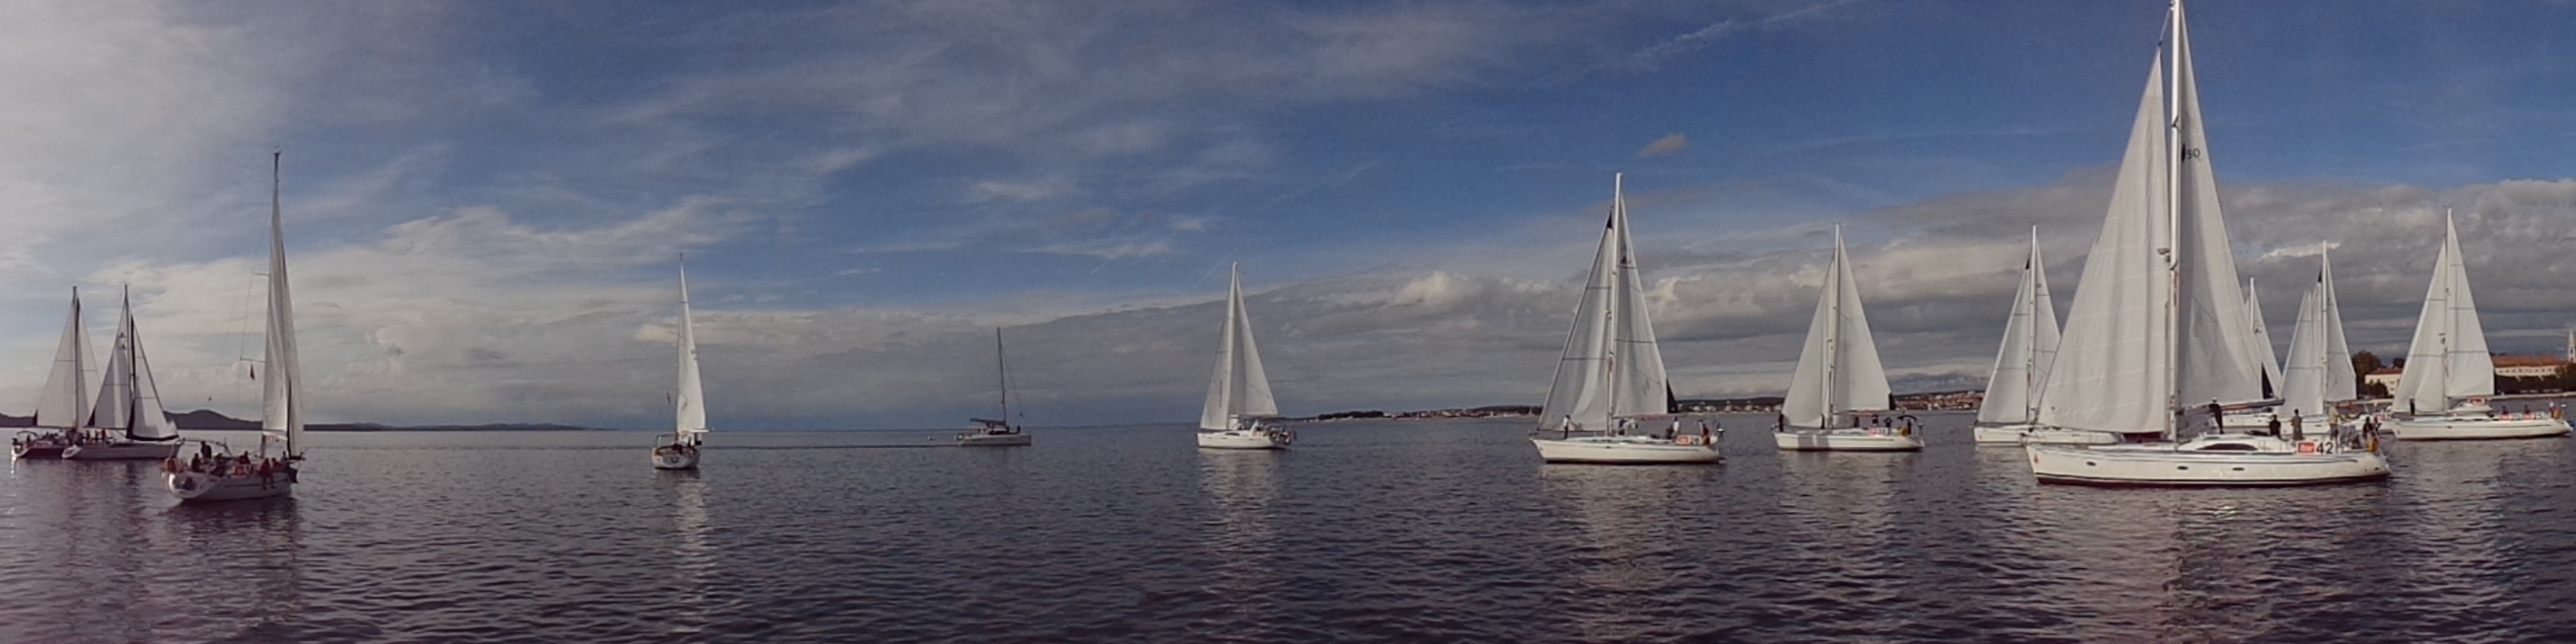
sea, water, dock, sport, boat, ship, vehicle, mast, sailing, yacht, holiday, marina, sailboat, start, croatia, sail, watercraft, schooner, sailing boat, regatta, sailing ship, slack, light wind, windsports, betting ride